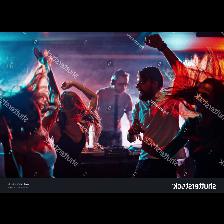
Label: Human